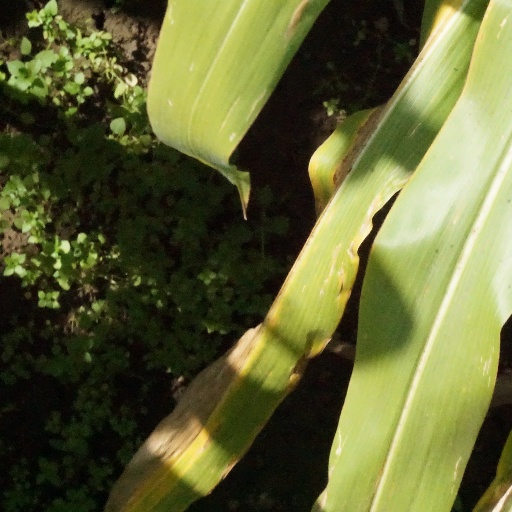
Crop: maize; corn